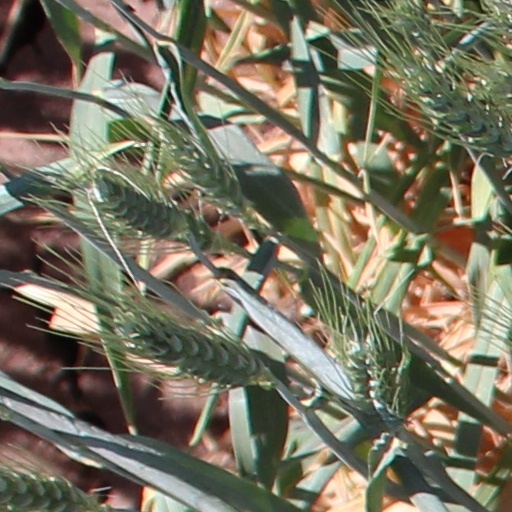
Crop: wheat